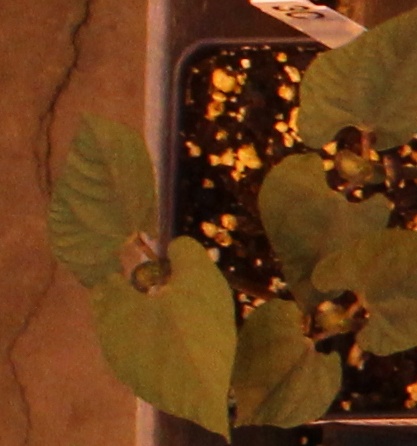
Label: Blackbean